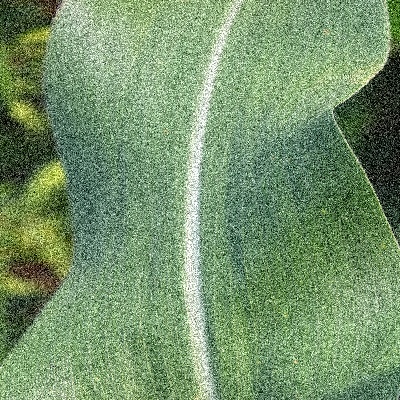
Label: Corn_(Maize)___Leaf_Spot